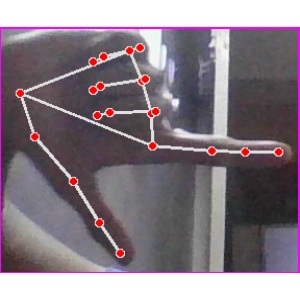
अक्षर: ख